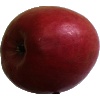
Label: apple_crimson_snow